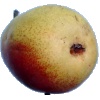
Label: Pear 2